Nobuteru Yūki

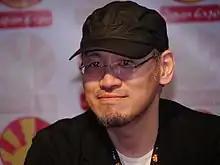
Nobuteru Yūki

Yūki graduated from Saitama Prefectural Toda Shoyo High School and has been active in the school's "Manga and Anime Research Interest Club" (now Manga and Anime Research Club). He found business in the National Health Insurance but couldn't give up on being an animator, so he left and became an animator instead. He is good friends with Mamoru Nagano, Maria Kawamura and Fumio Iida (SUEZEN), and they used to go to Tokyo Disneyland on Christmas Eve, which is also Yūki's birthday.